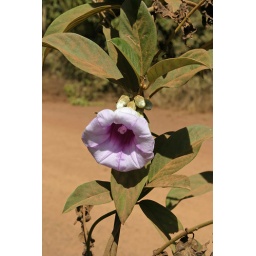
East Thailand: Pang Sida National Park, north of Sa Kaeo. On road verge, leaves coated in red dust.